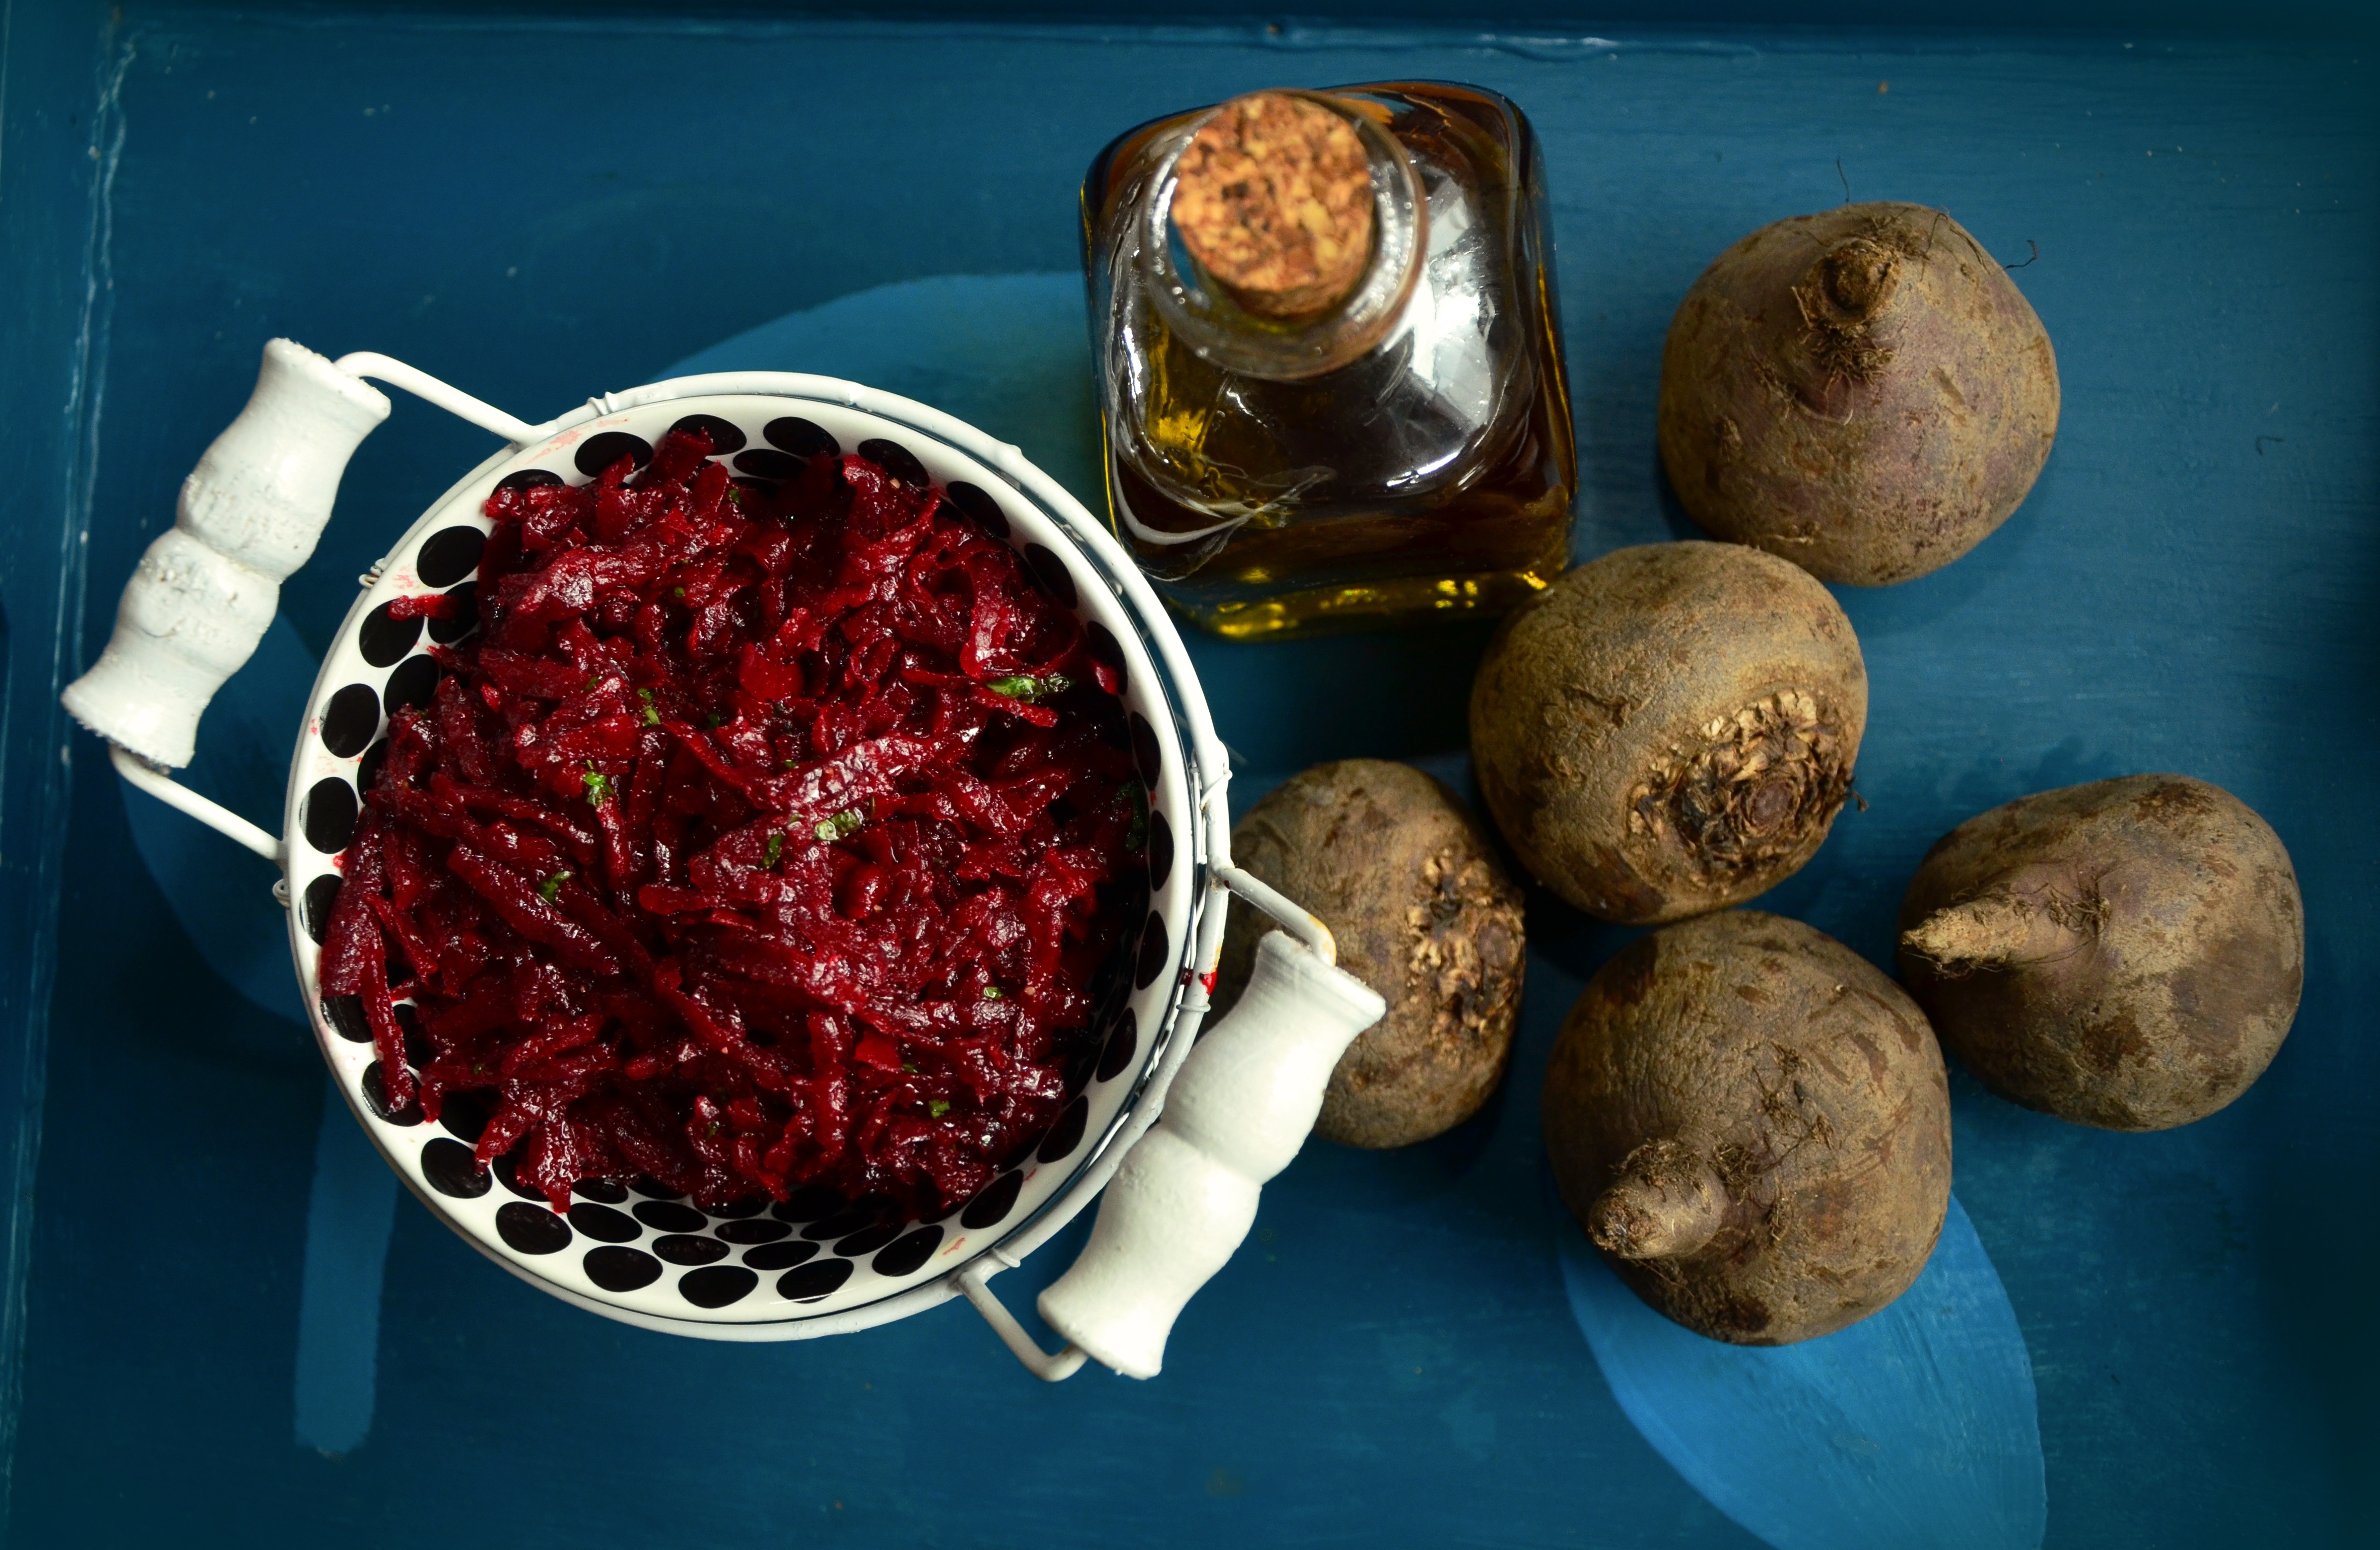
plant, fruit, food, salad, red, produce, vegetable, healthy, eat, nutrition, vegetables, vegetarian, organ, beetroot, vitamins, frisch, of course, bio, flowering plant, beetroot salad, land plant